Hélène Boucher

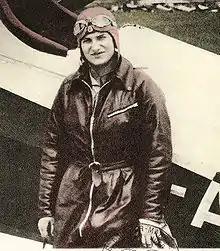
Hélène Boucher as a pilot

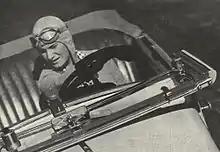
... and driver

On 2 August 1933, in a Mauboussin-Peyret Zodiac, she achieved a woman's altitude record of .